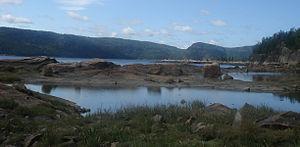
Photo prise dans une crique du fjord du Saguenay au Québec.
Le parc national des Cévennes est un parc national français créé le 2 septembre 1970, couvrant la région naturelle des Cévennes et situé principalement dans les départements de la Lozère, du Gard et de l'Ardèche. Il s'étend donc sur deux régions : l'Occitanie et l'Auvergne-Rhône-Alpes. Son siège se trouve au château de Florac.